Isaac Brock (musician)

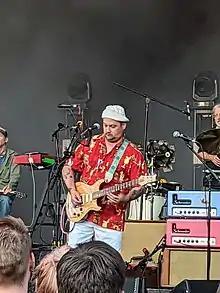
Performing in Pittsburgh, Pennsylvania with Modest Mouse in August 2021

Although many of his songs use religious themes, Brock describes himself as "not really religious at all", adding "I'm 100 percent on the whole Christianity thing being a crock of shit, pretty much." He claims to "toy around with the whole Biblical thing," because it "just has amazing characters" and also identifies himself as "pretty much" an atheist.